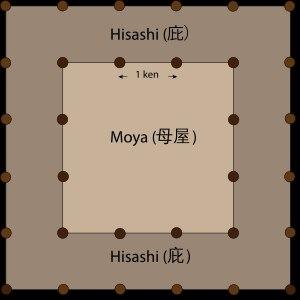
Un ken est une unité de mesure en architecture japonaise. Il a deux usages principaux :
En architecture japonaise, le terme hisashi possède deux significations :
En architecture japonaise, le moya est le cœur d'un bâtiment. À l'origine, la partie centrale d'un bâtiment résidentiel est appelée moya. Après l'arrivée du bouddhisme au Japon au VIᵉ siècle, moya sert à désigner l'aire centrale sacrée d'un bâtiment du temple. Celui-ci est généralement entouré d'espaces semblables à des ailes appelés hisashi. Dans les temples construits dans le style irimoya, la partie pignon couvre généralement le moya tandis que la partie couvre les ailes.